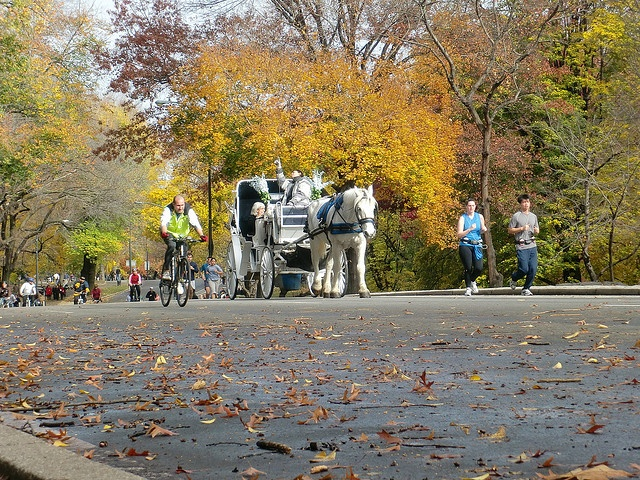
A white horse pulling a horse carriage down a street.
some people a white horse pulling a cart and a bicycle rider
A group of bicyclists, runners, and a horse drawn carriage.
There is a horse drawn carriage on the road.
A horse pulling a carriage down a street with other people.